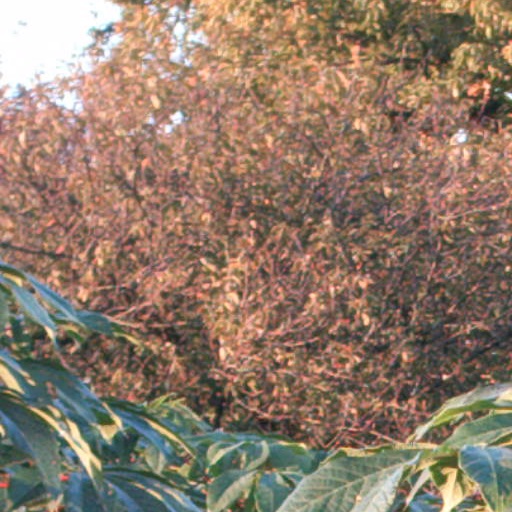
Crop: cassava